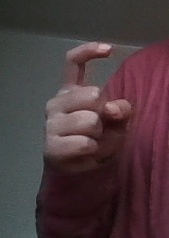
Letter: ra